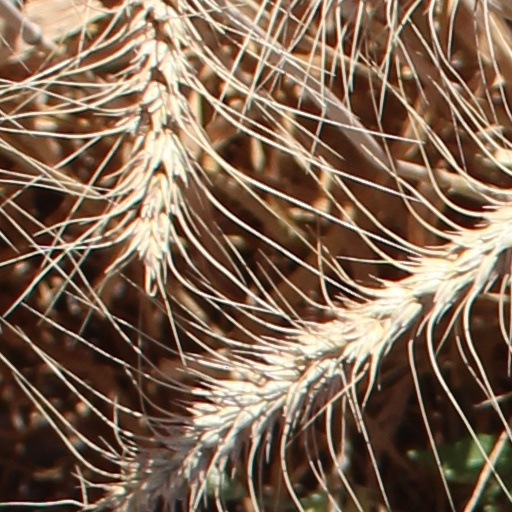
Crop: wheat